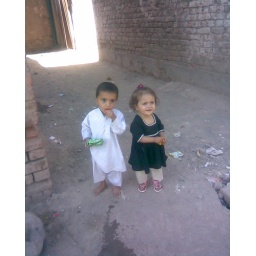
Cute little kids standing in an empty street in downtown Peshawar